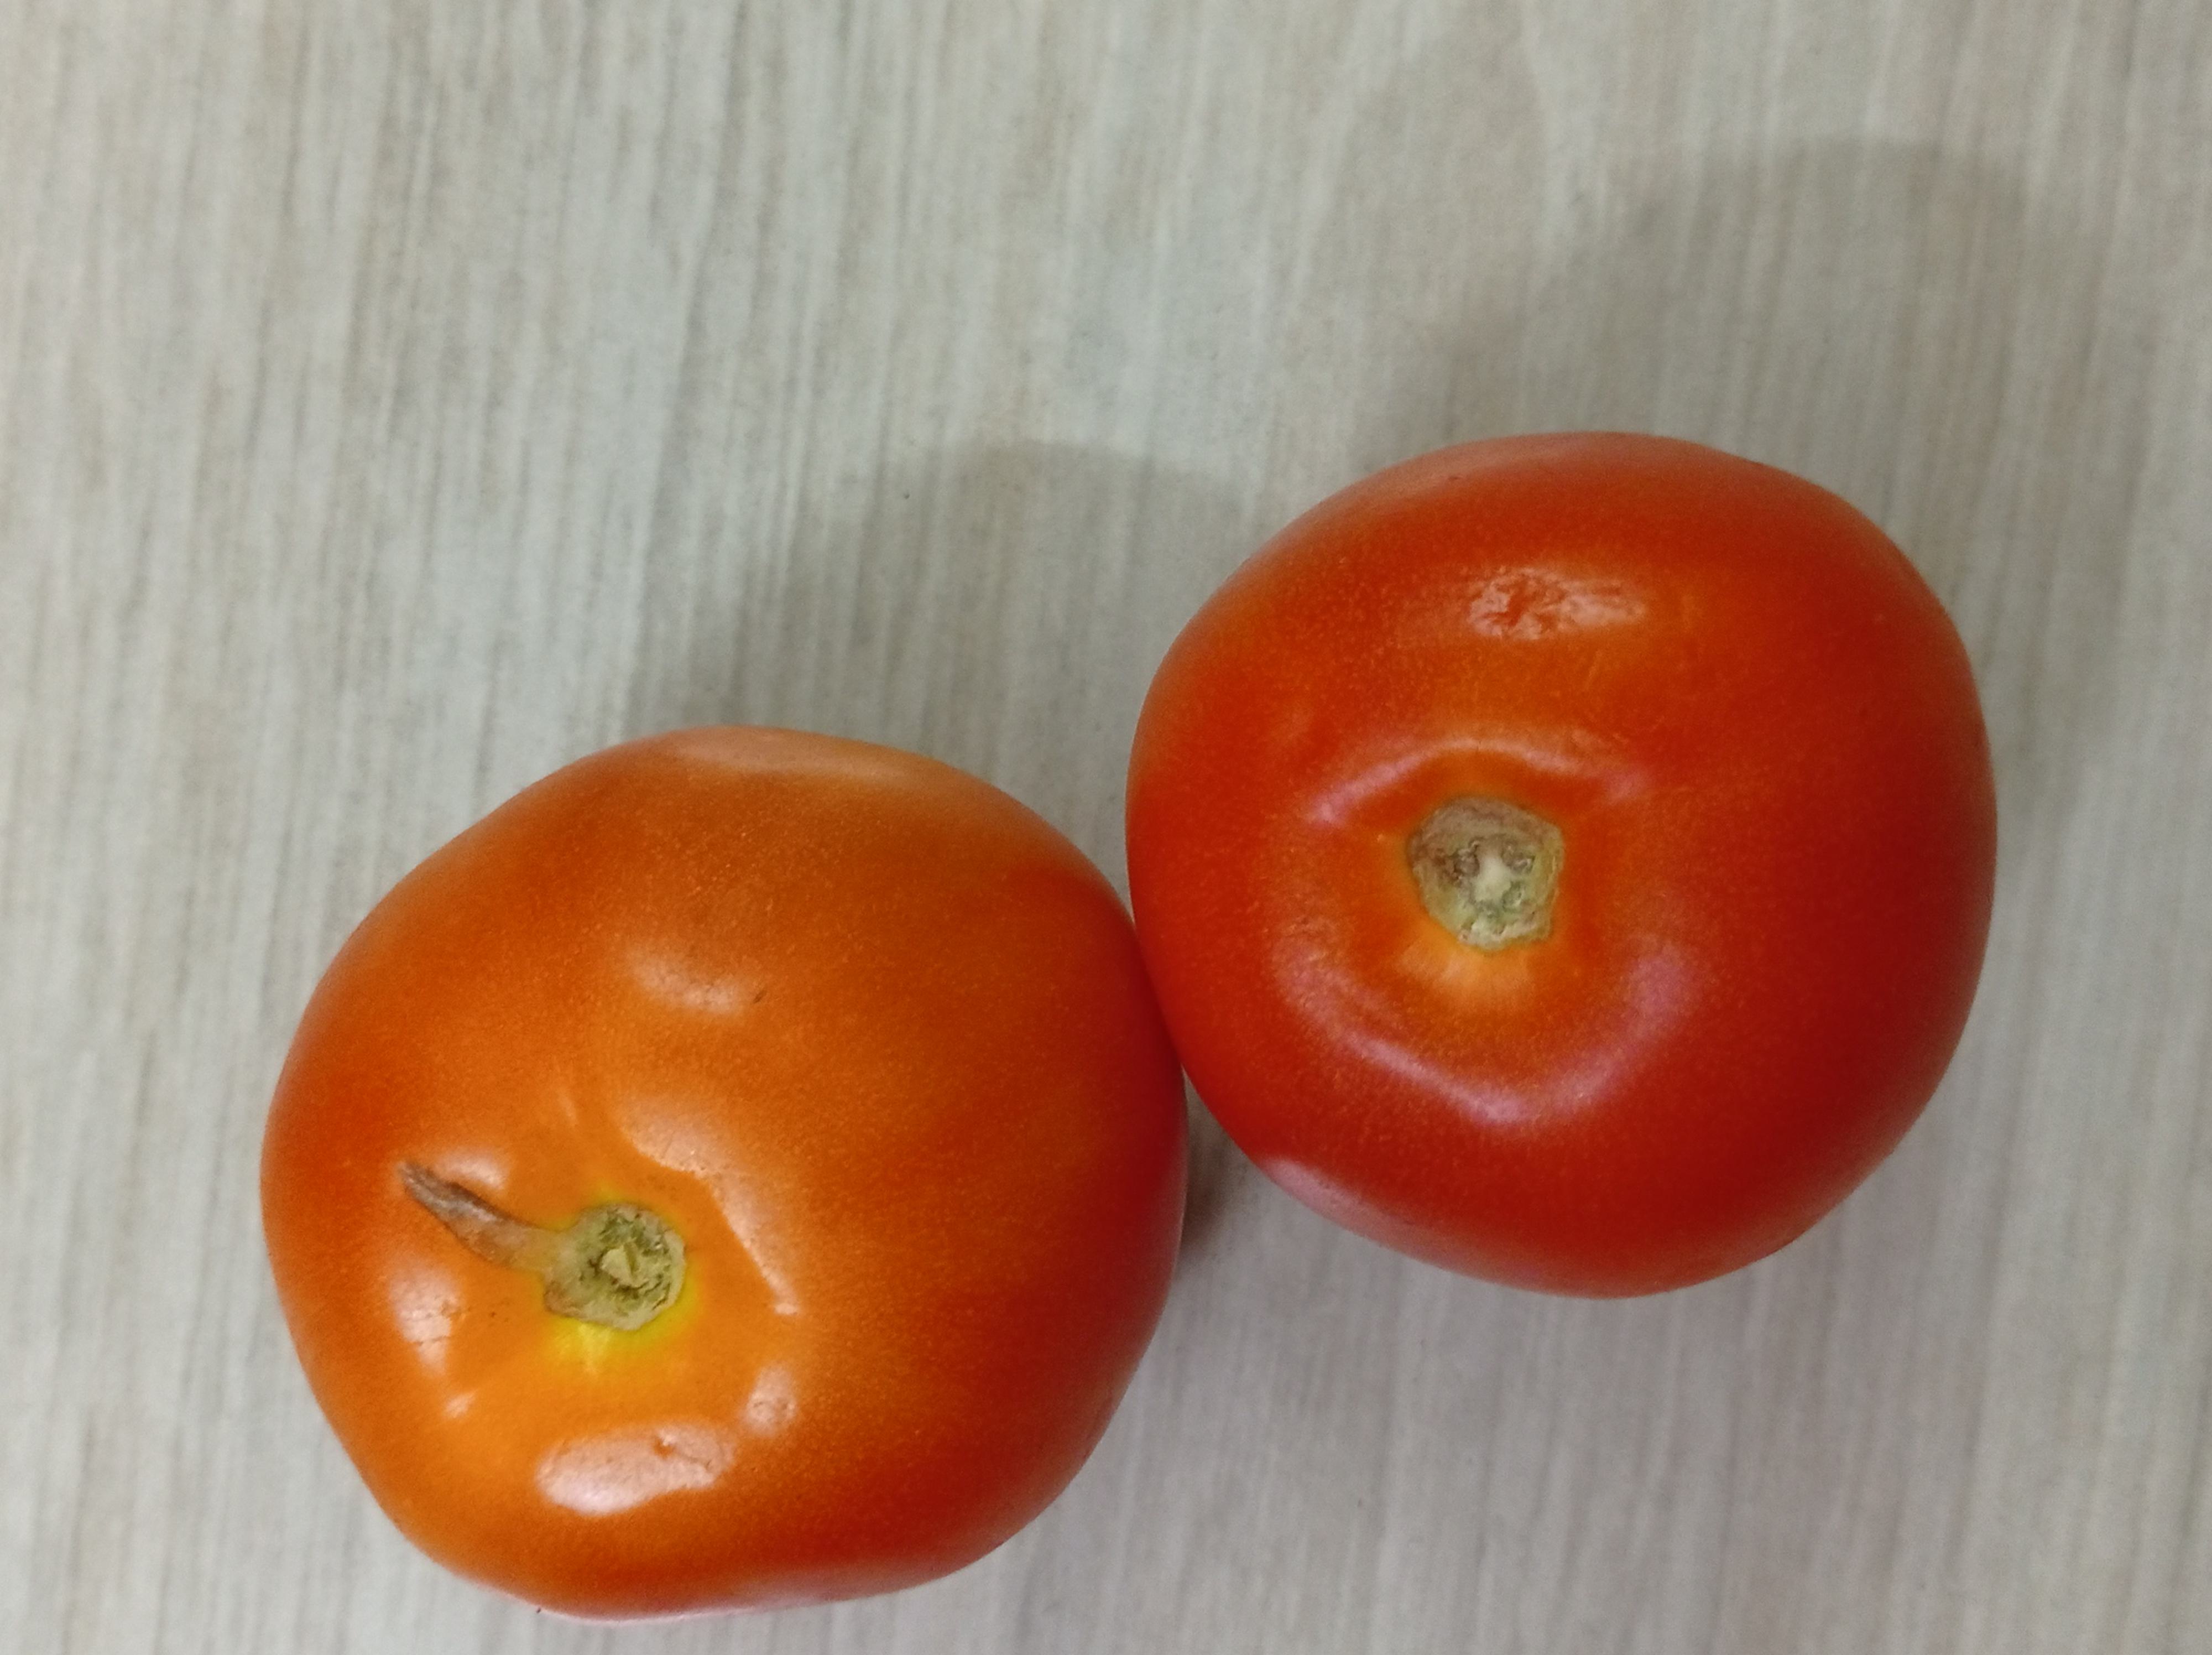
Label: Fresh